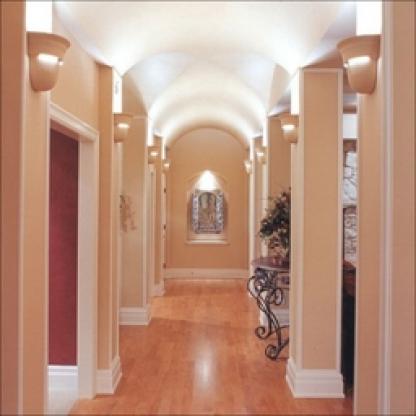
Scene: Indoor